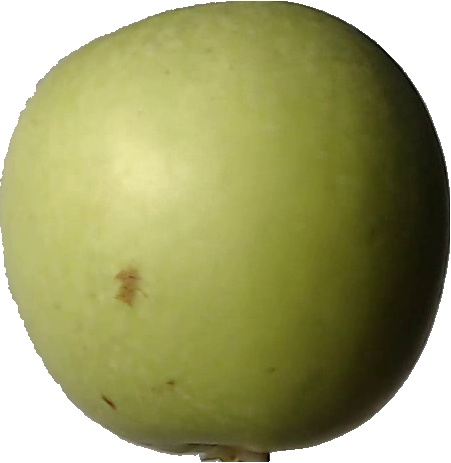
Label: apple_granny_smith_1